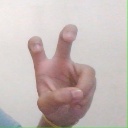
अक्षर: ई